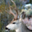
Label: deer